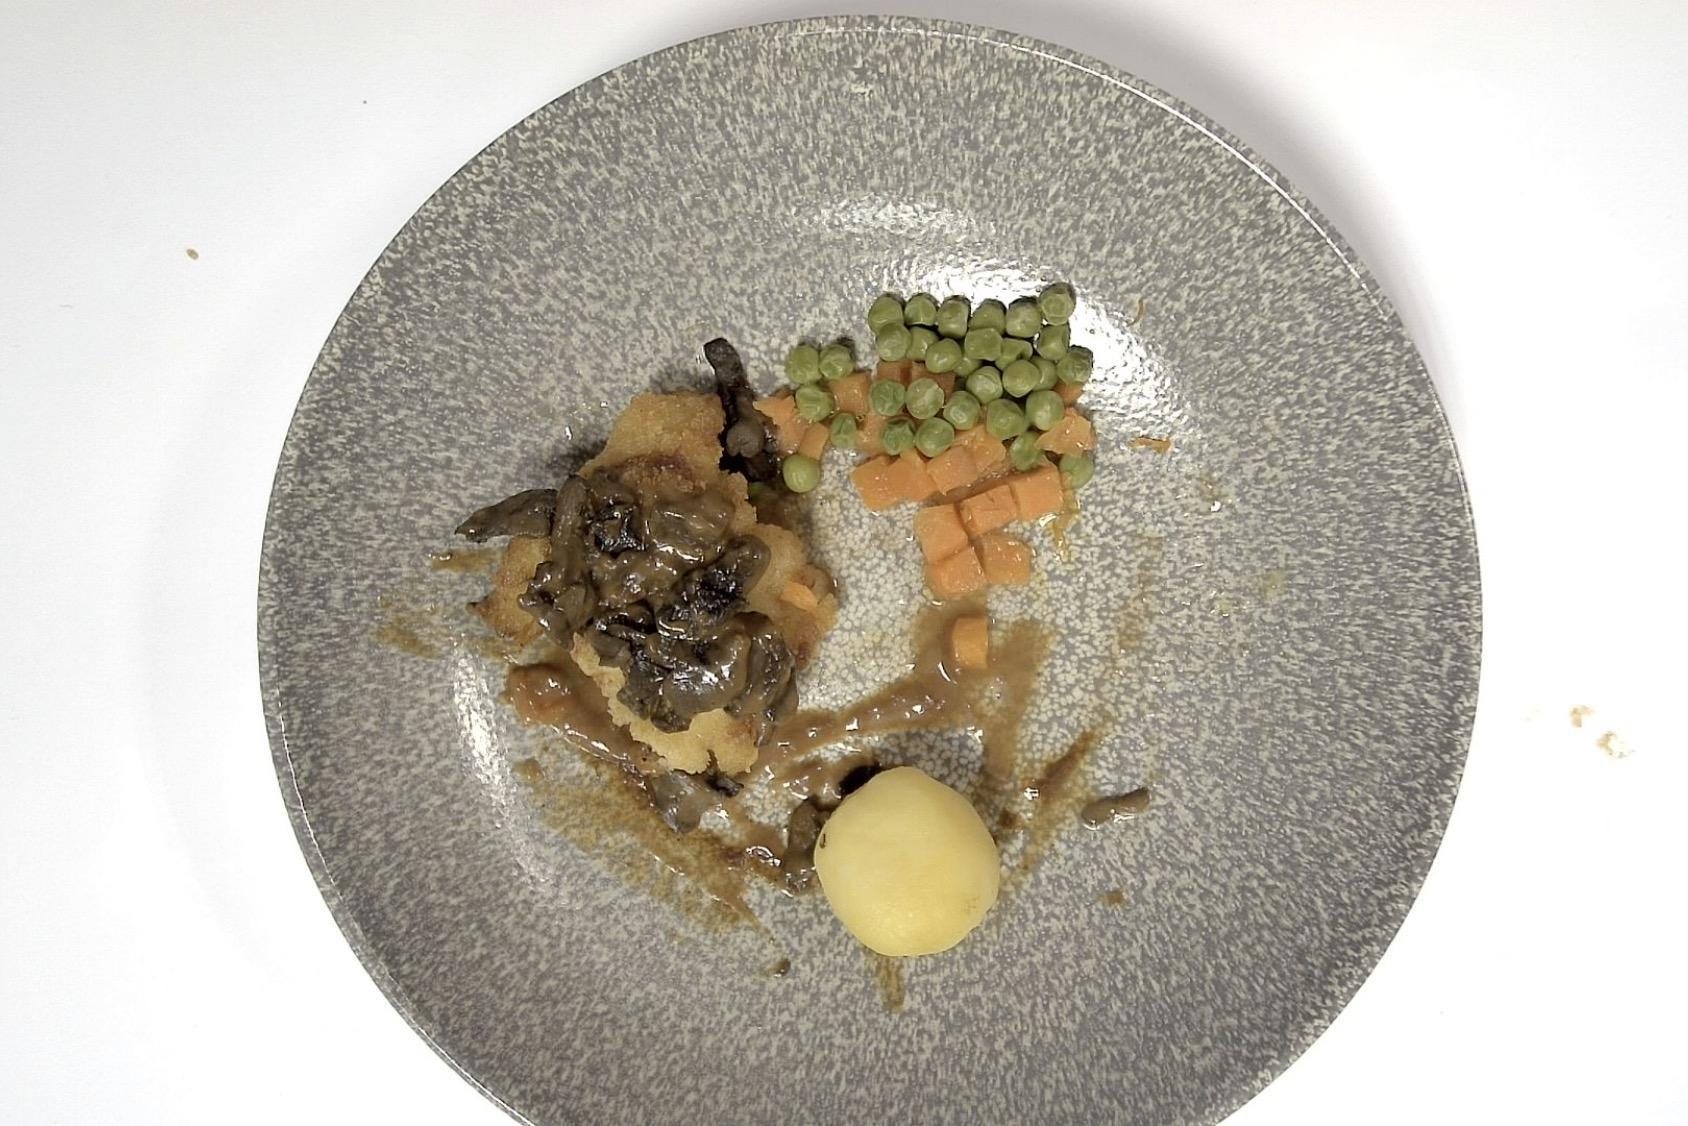
Gericht: Schweineschnitzel nach Jägerart mit Pilz-Rahmsauce, Kartoffeln & Erbsen, Möhren
Portionsgröße: Normale Portion
Zutaten: Kartoffeln, Erbsen, Möhre, Schnitzel, Pilze, Sahne, Braune Sauce
Gewicht vorher: 365 g
Kalorien vorher: 307,590 kcal
Gewicht nachher: 237 g
Kalorien nachher: 199,723 kcal